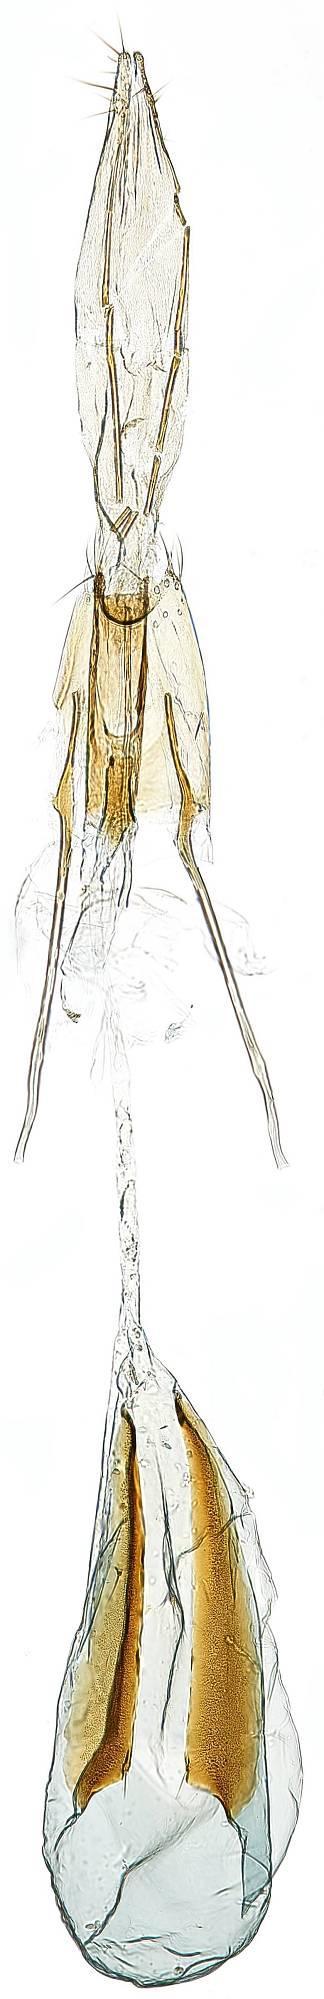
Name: Niditinea sabroskyi
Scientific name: Niditinea sabroskyi Metz & Davis, 2018
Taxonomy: Insecta, Lepidoptera, Tineidae, Tineinae
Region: C. W. Sabrosky
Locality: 13 miles E. Cumberland, Allegany, Maryland, United States
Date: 10 Jul 1955